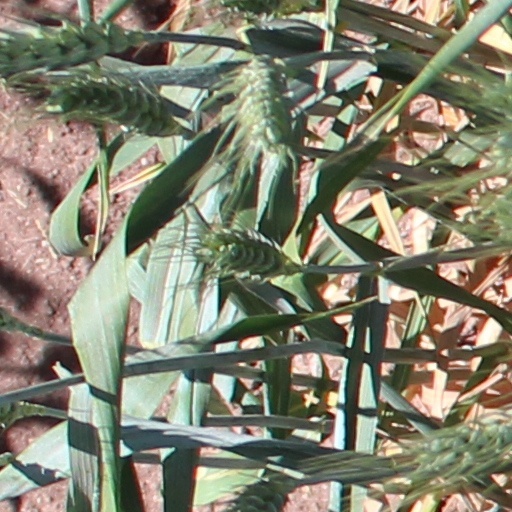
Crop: wheat